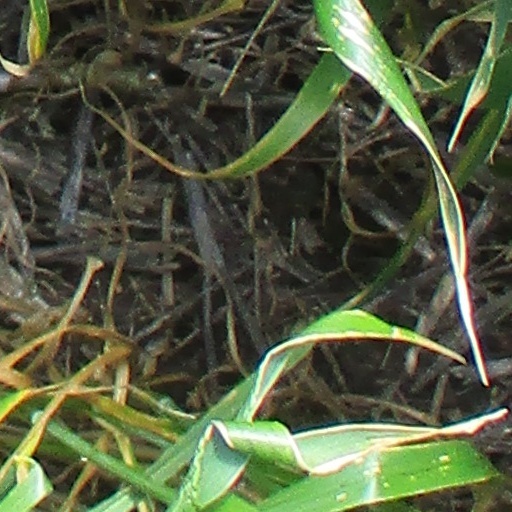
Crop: wheat